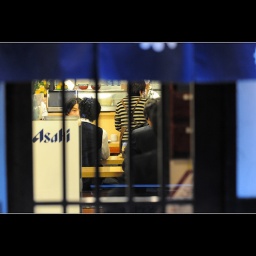
Shot taken through the door window of a restaurant in Shinbashi.